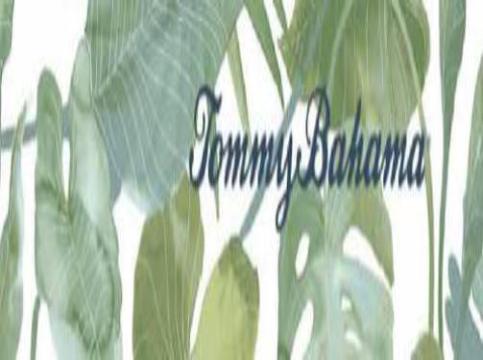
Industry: Clothes